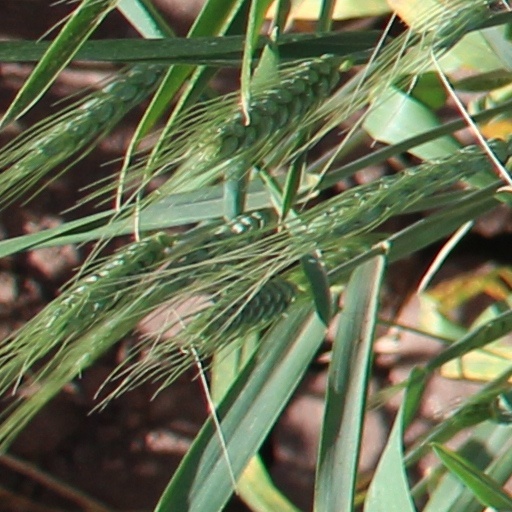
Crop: wheat